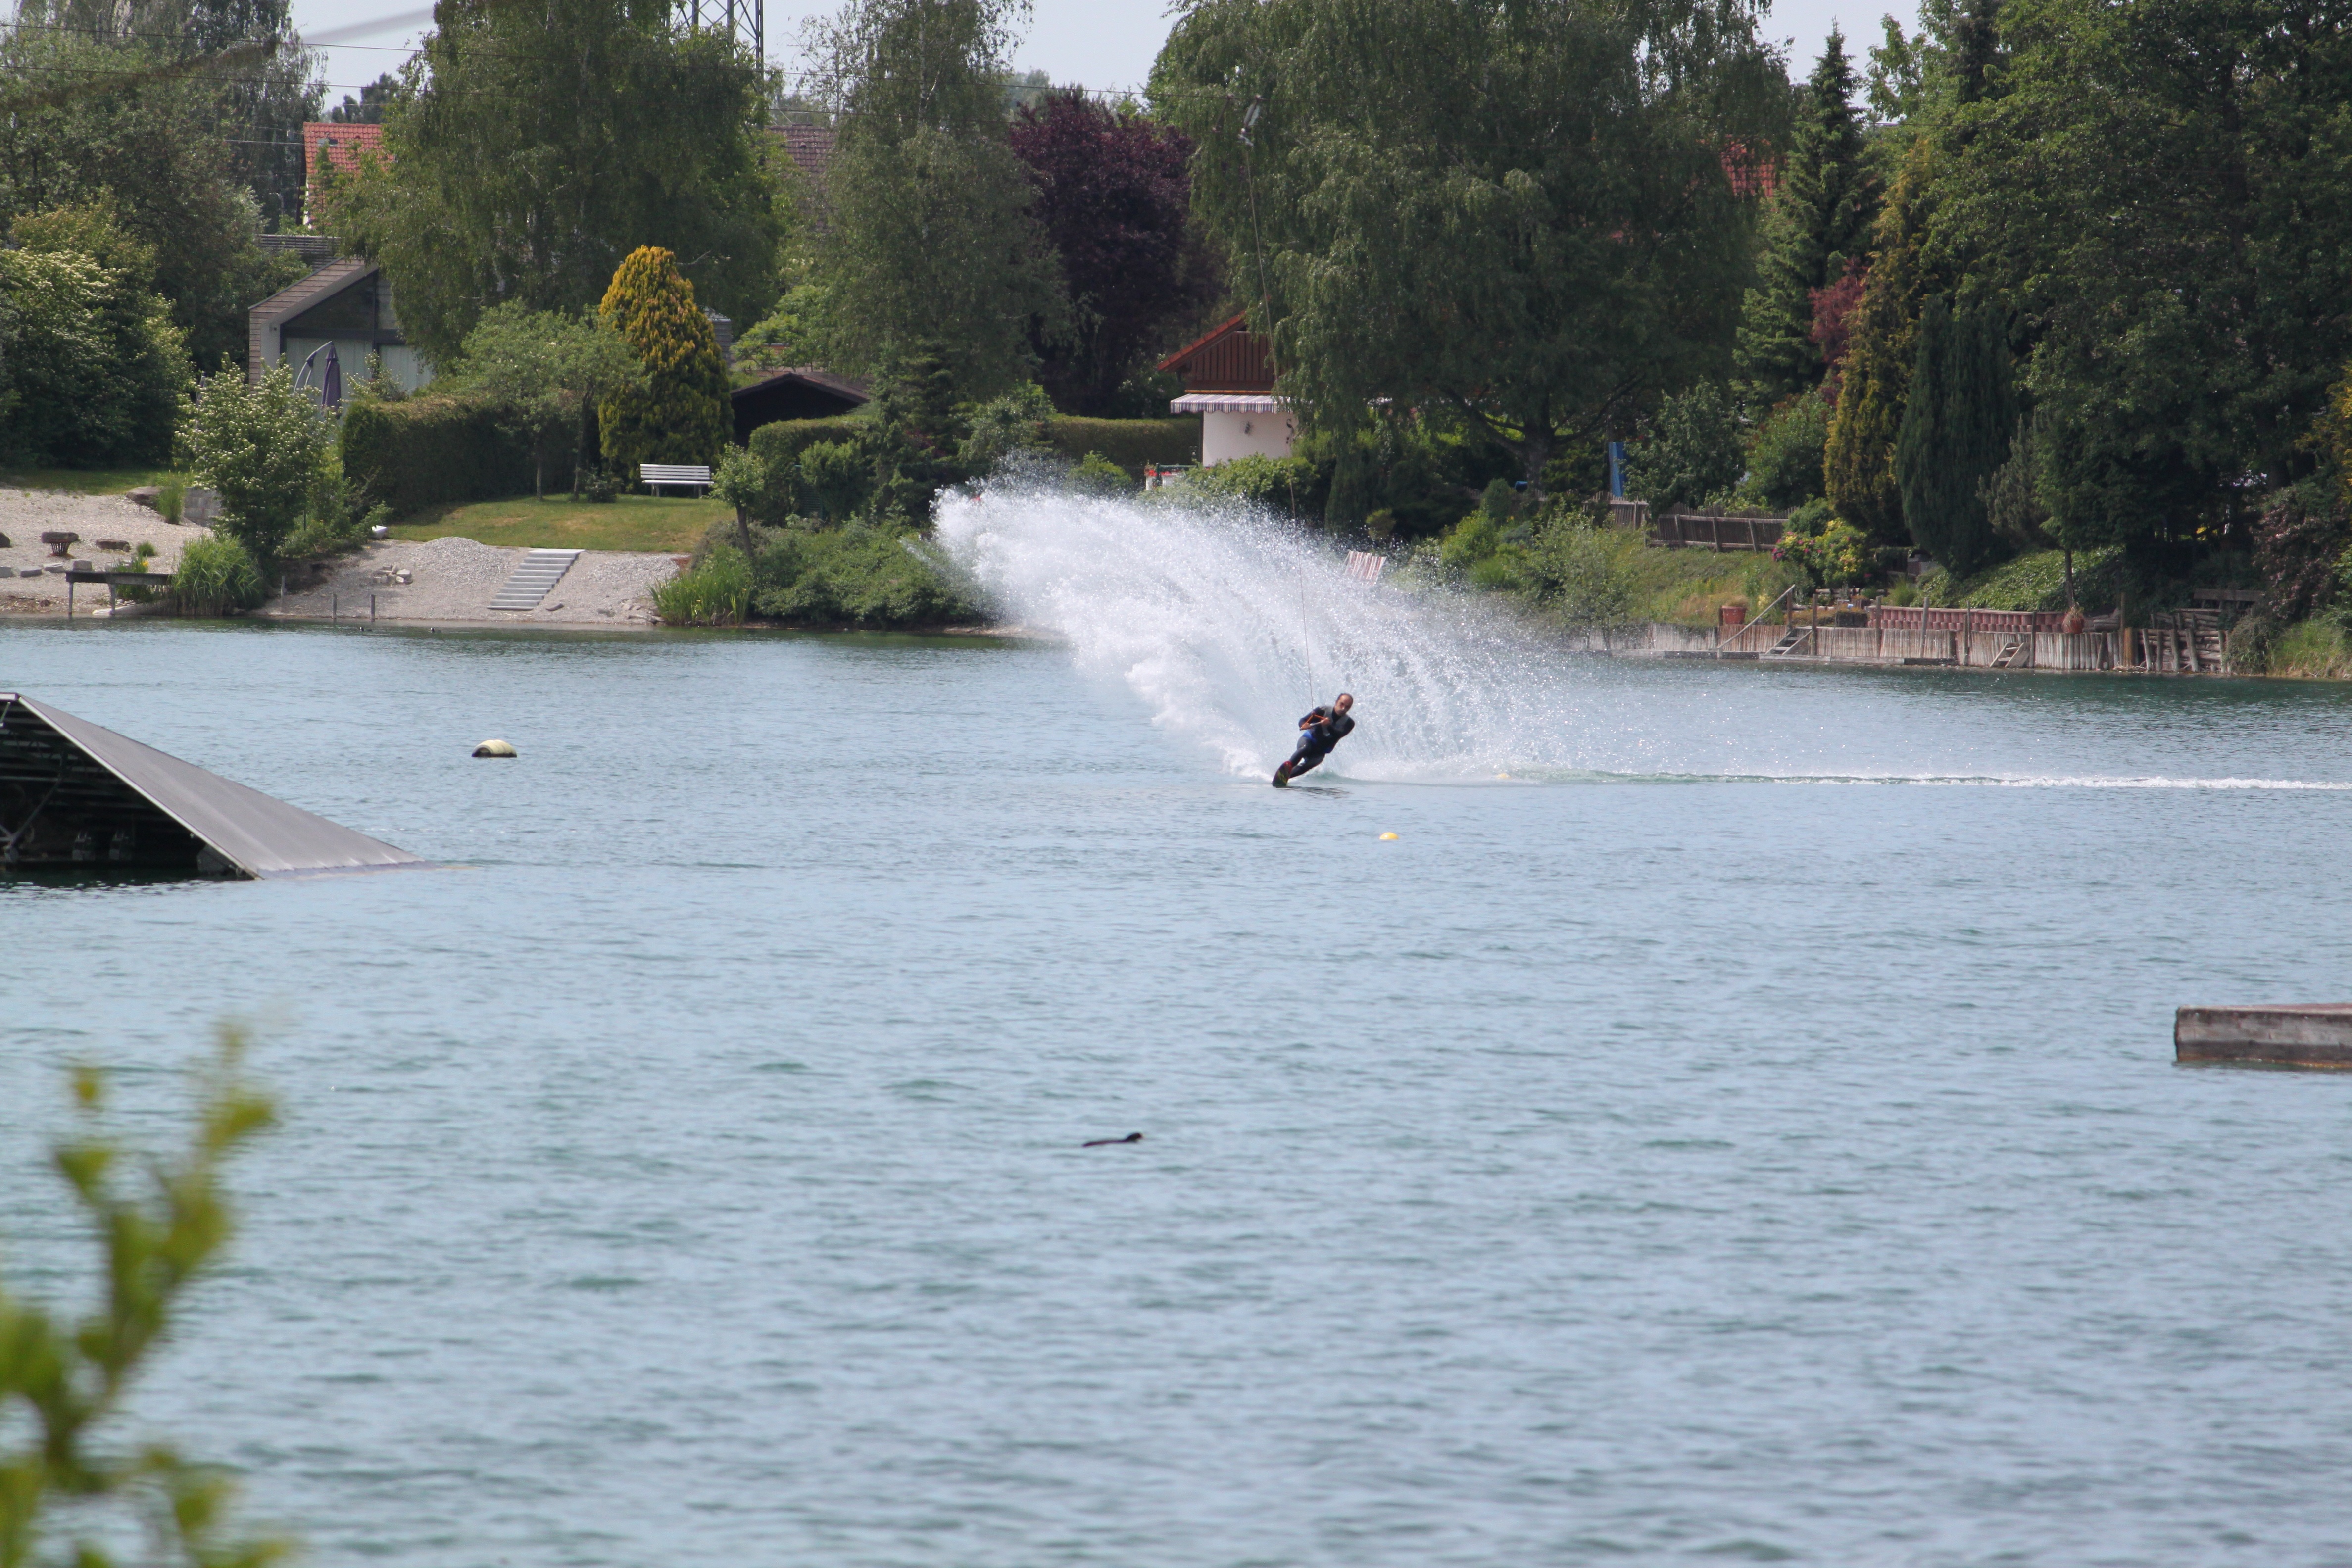
beach, sea, water, nature, sport, lake, river, jump, paddle, vehicle, action, holiday, reservoir, leisure, wakeboarding, boating, waters, water sports, wakeboard, towed water sport